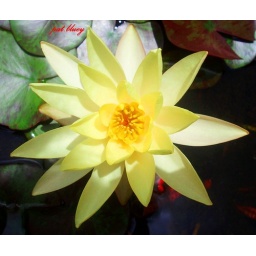
A yellow water lily growing in a pond in my front garden.